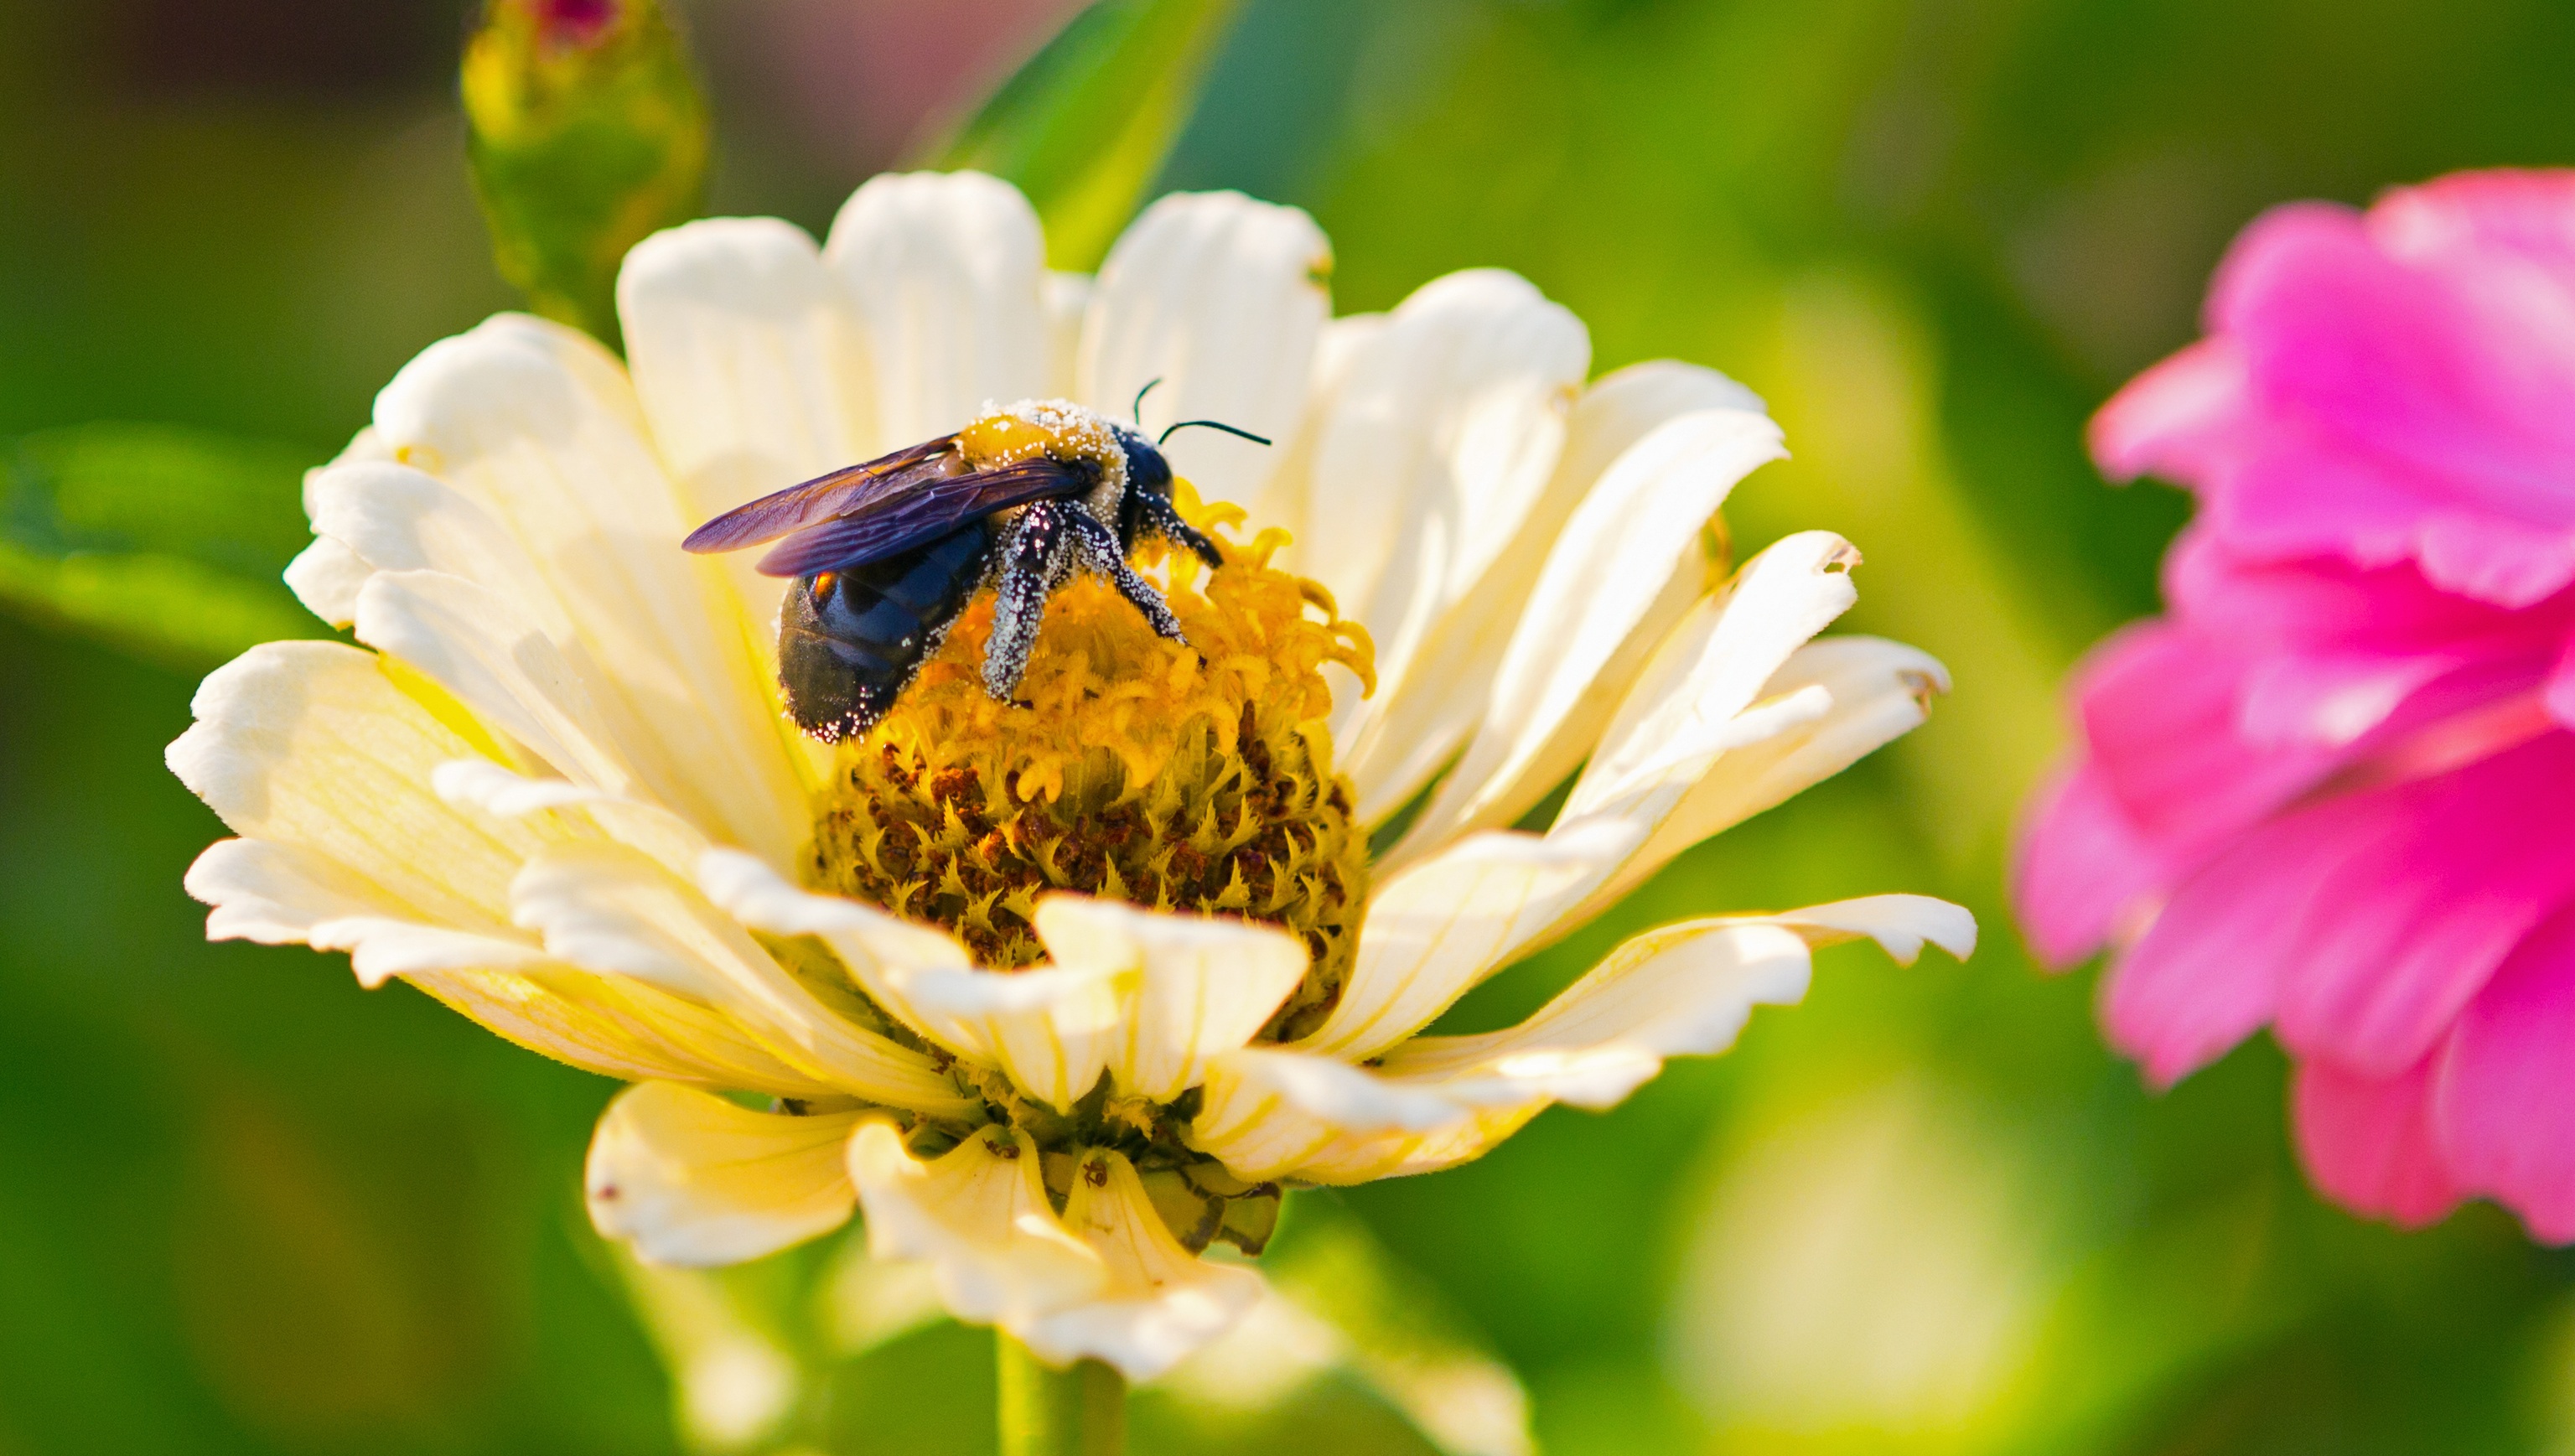
nature, blossom, plant, photography, meadow, flower, petal, pollen, spring, insect, botany, flora, fauna, invertebrate, wildflower, close up, bee, bumblebee, nectar, macro photography, flowering plant, honey bee, pollinator, land plant, membrane winged insect